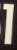
Number: 1